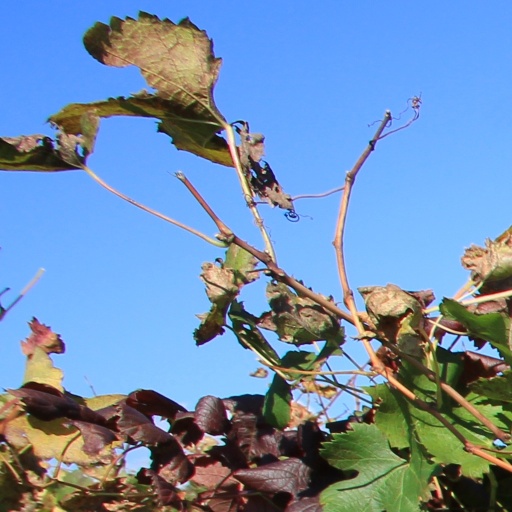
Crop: grape